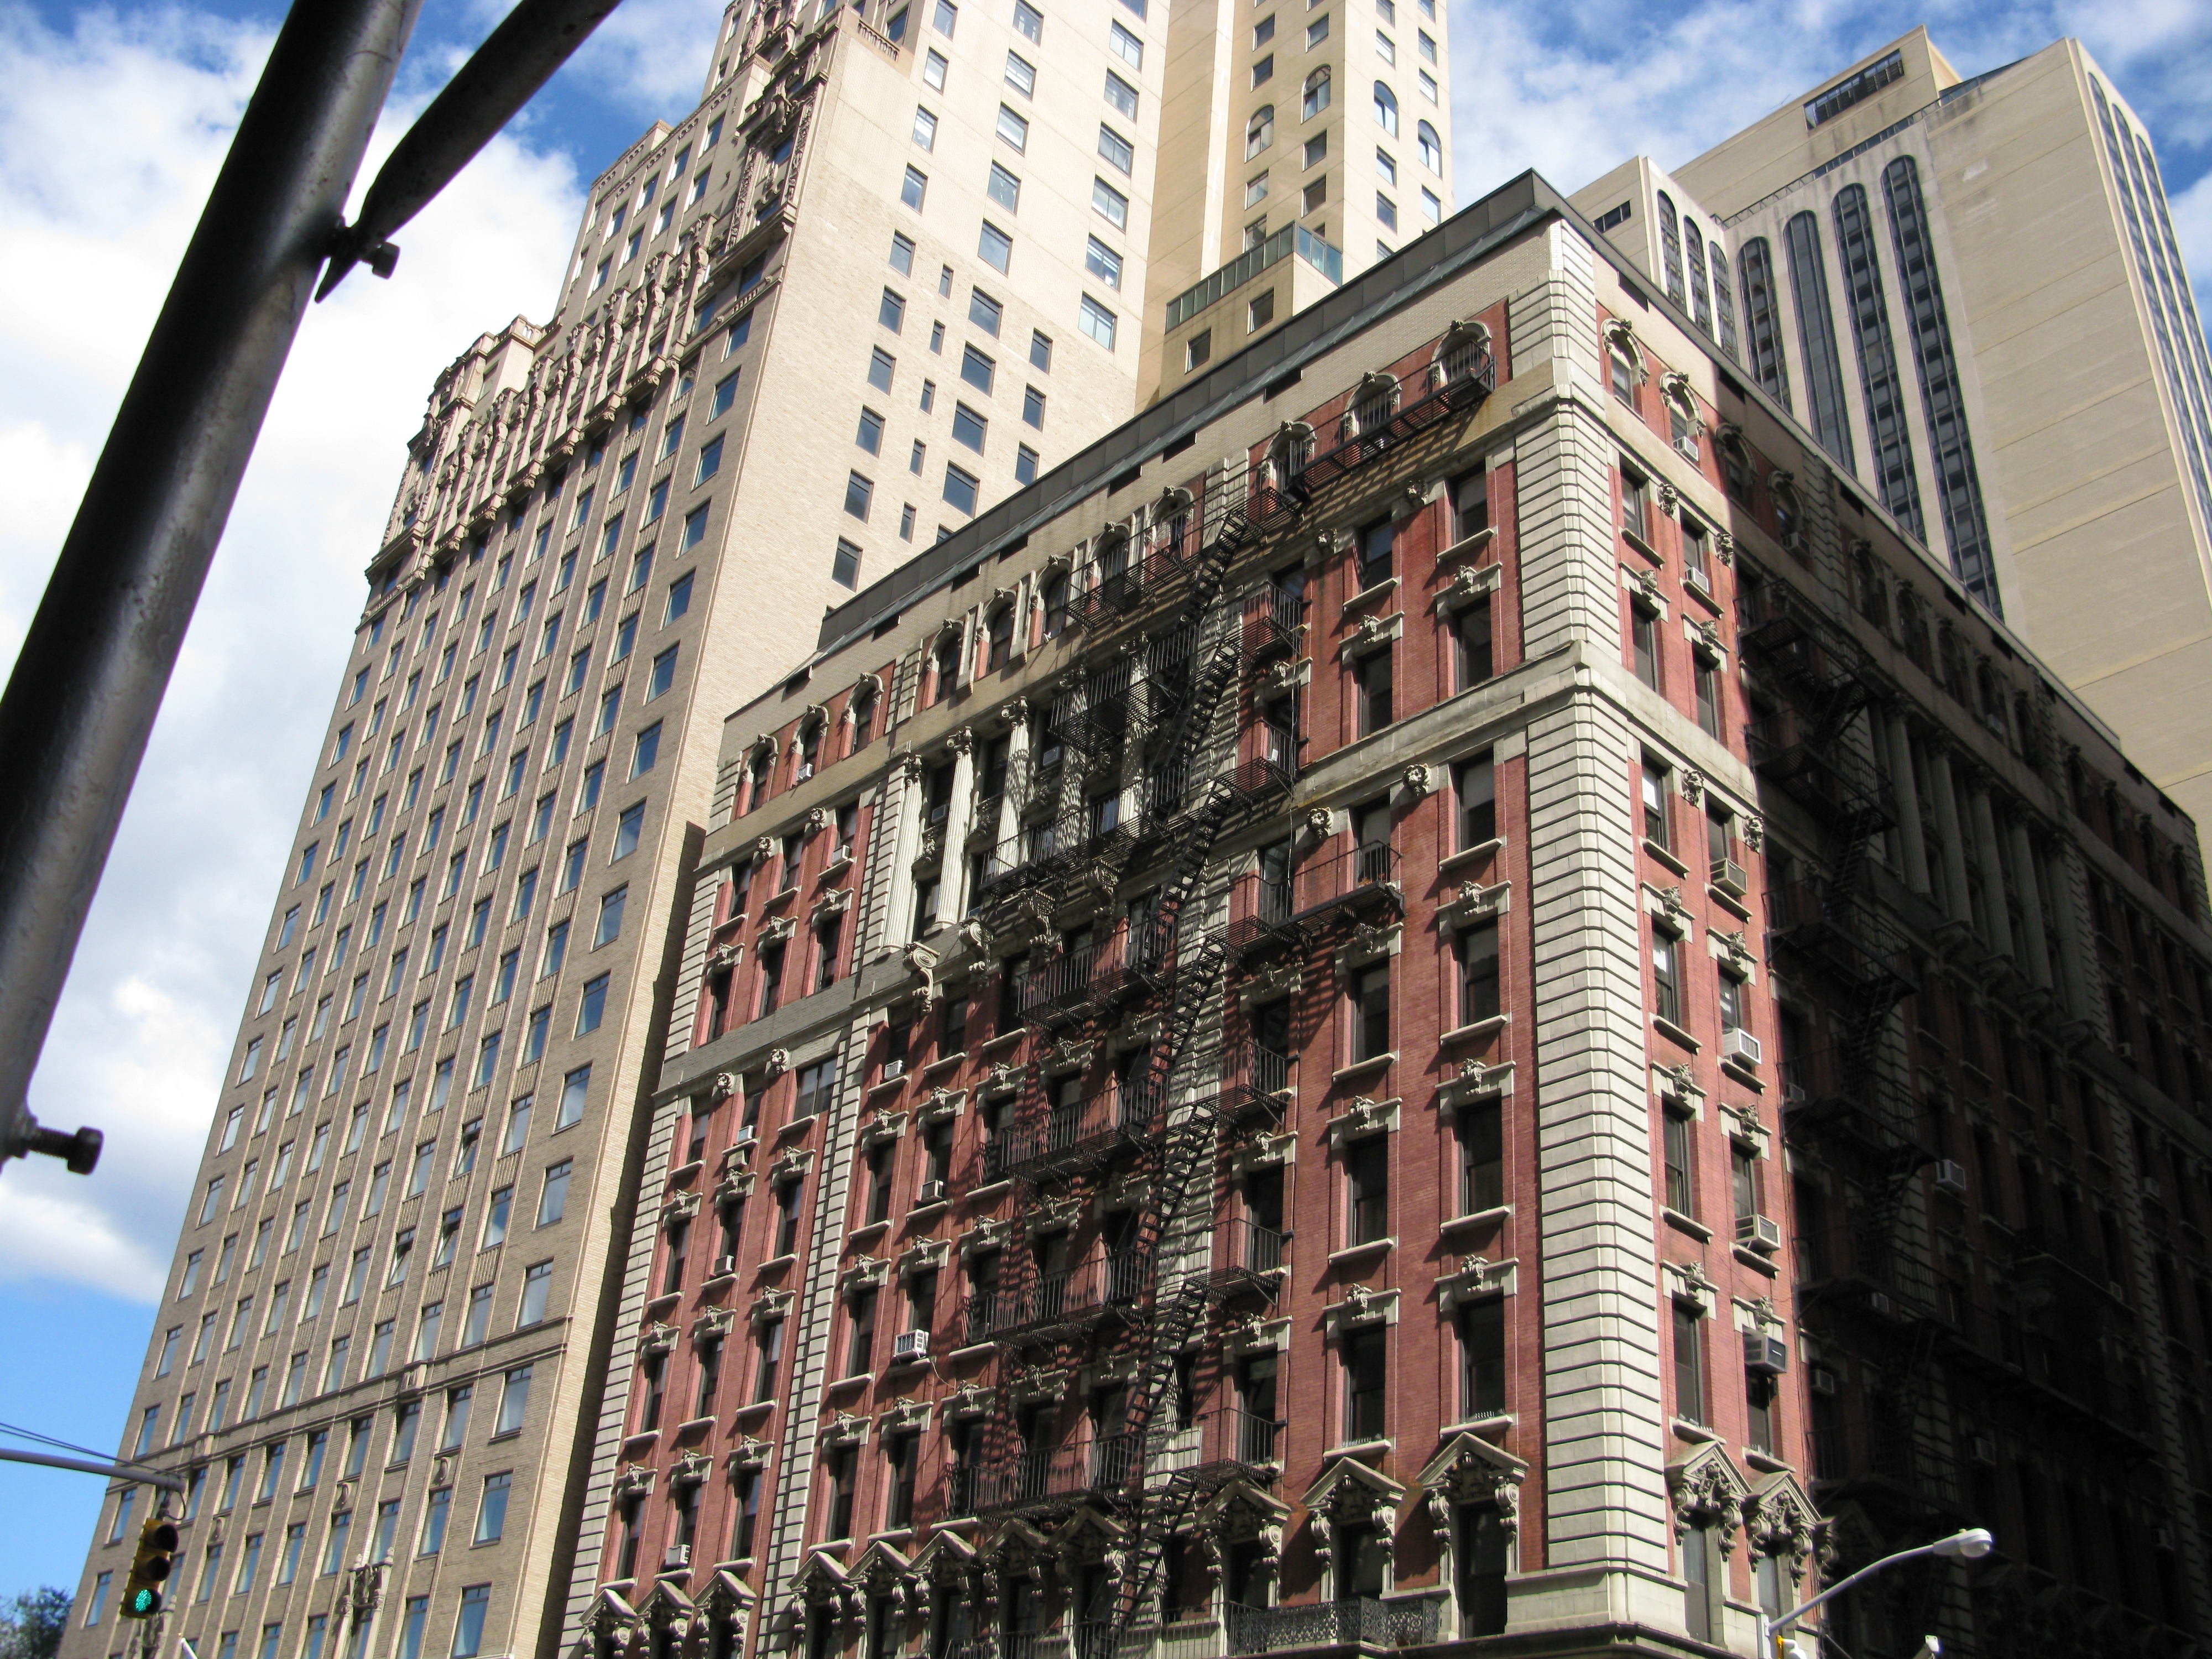
architecture, street, building, city, skyscraper, new york, new york city, cityscape, downtown, nyc, landmark, facade, tower block, ny, new, york, metropolis, condominium, neighbourhood, time square, urban area, residential area, human settlement, metropolitan area, bryant park